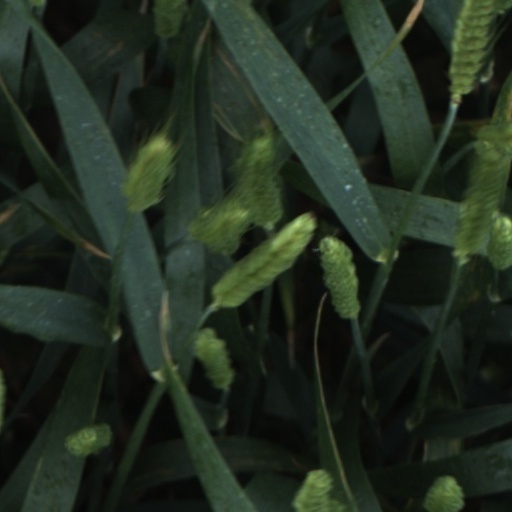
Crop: wheat